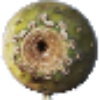
Label: cactus_fruit